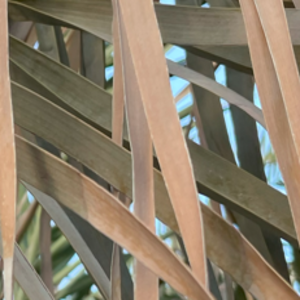
Label: Fusarium Wilt